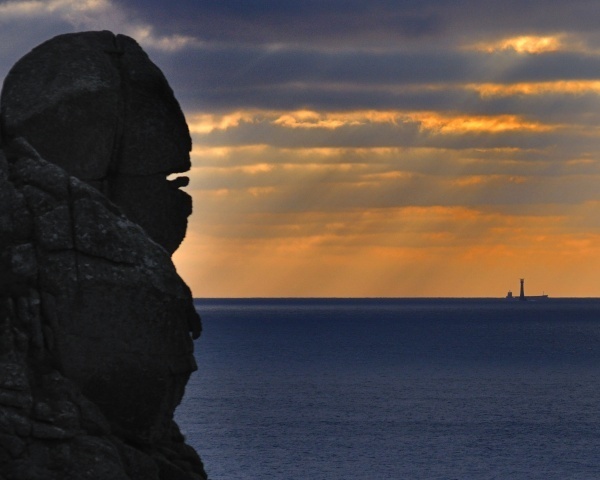
Label: not_food